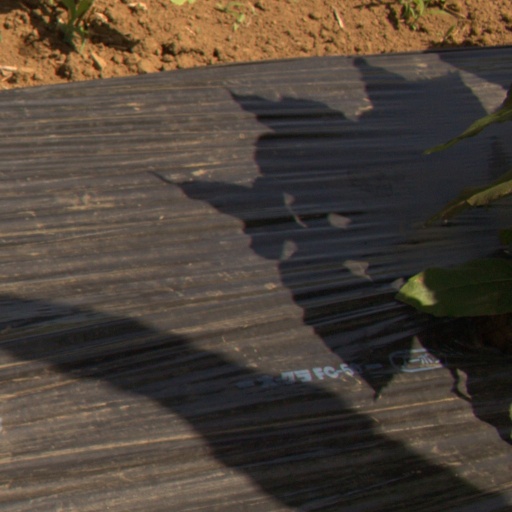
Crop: Jerusalem artichoke